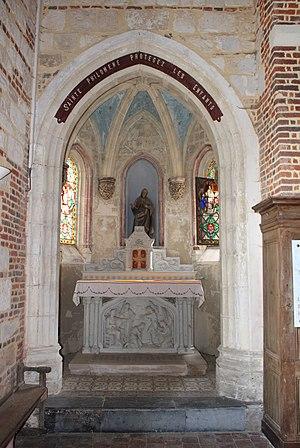
Eglise Saint-Martin d'Harcigny
L'église Saint-Martin d'Harcigny est une église fortifiée qui se dresse sur la commune d'Harcigny dans le département de l'Aisne en région Hauts-de-France.
Philomène est le nom d'une sainte, vierge et martyre de l'Église catholique, qui a fait l'objet d'un culte de 1805 à 1961, culte qui provient des restes trouvés en 1802 dans la catacombe de Priscille, à Rome. Une inscription « Filumena » fut prise pour le nom de la personne enterrée là.